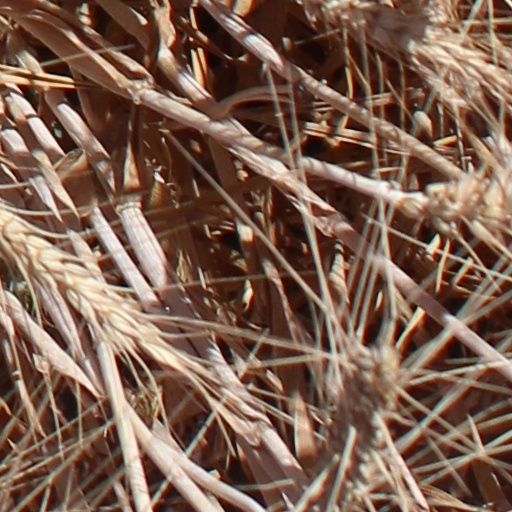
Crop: wheat